Arklow

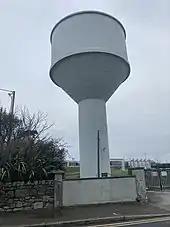
Arklow water tower

The former national sail training vessel "Asgard II" was built by John Tyrrell & Son Ltd in Arklow. Another John Tyrrell & Son boat, "Gipsy Moth III", was sailed to victory by Francis Chichester in the 1st Single-Handed Trans-Atlantic Race in 1960. His time of 40 and 1/2 days was 16 days faster than the previous record crossing.